Bernadette Ségol

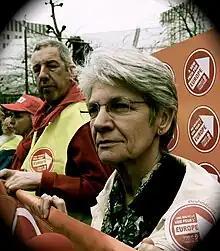
Ségol in 2014

Born in Luzech, Ségol received a master's degree in philosophy from the University of Toulouse, then became the assistant to the general secretary of the International Textile, Garment and Leather Workers' Federation. In 1985, she moved to Brussels to become director of Euro-FIET, the European section of the International Federation of Commercial, Clerical, Professional and Technical Employees. In 2000, this merged into the new UNI-Europa, the European section of the Union Network International (UNI), and Ségol was elected as its first general secretary. Under her leadership, UNI-Europa set up European Works Councils, campaigned for the Temporary Agency Workers' Directive, and worked to ensure that the Services Directive maintained workers' rights.